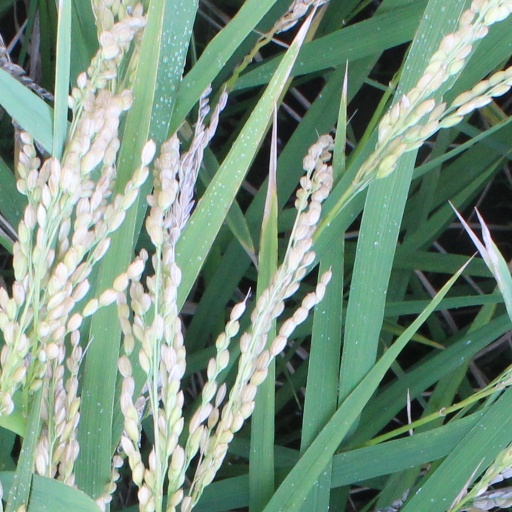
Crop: rice